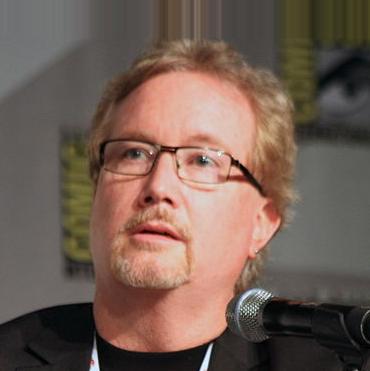
Age: 48